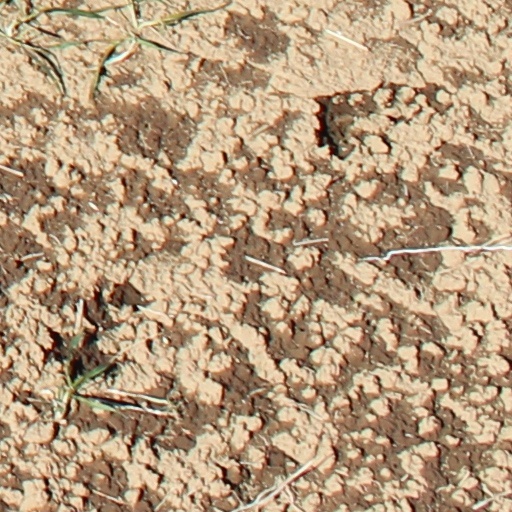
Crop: wheat